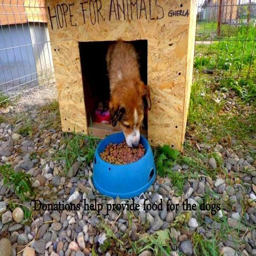
donations help provide food for the rescued dogs .